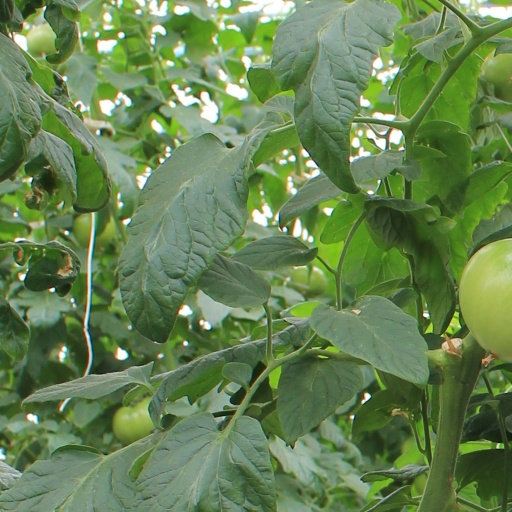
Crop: tomato